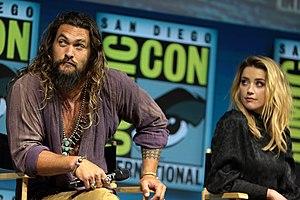
Amber Heard [ˈæmbɚ ˈhɝd], née le 22 avril 1986 à Austin, est une actrice et productrice américaine.